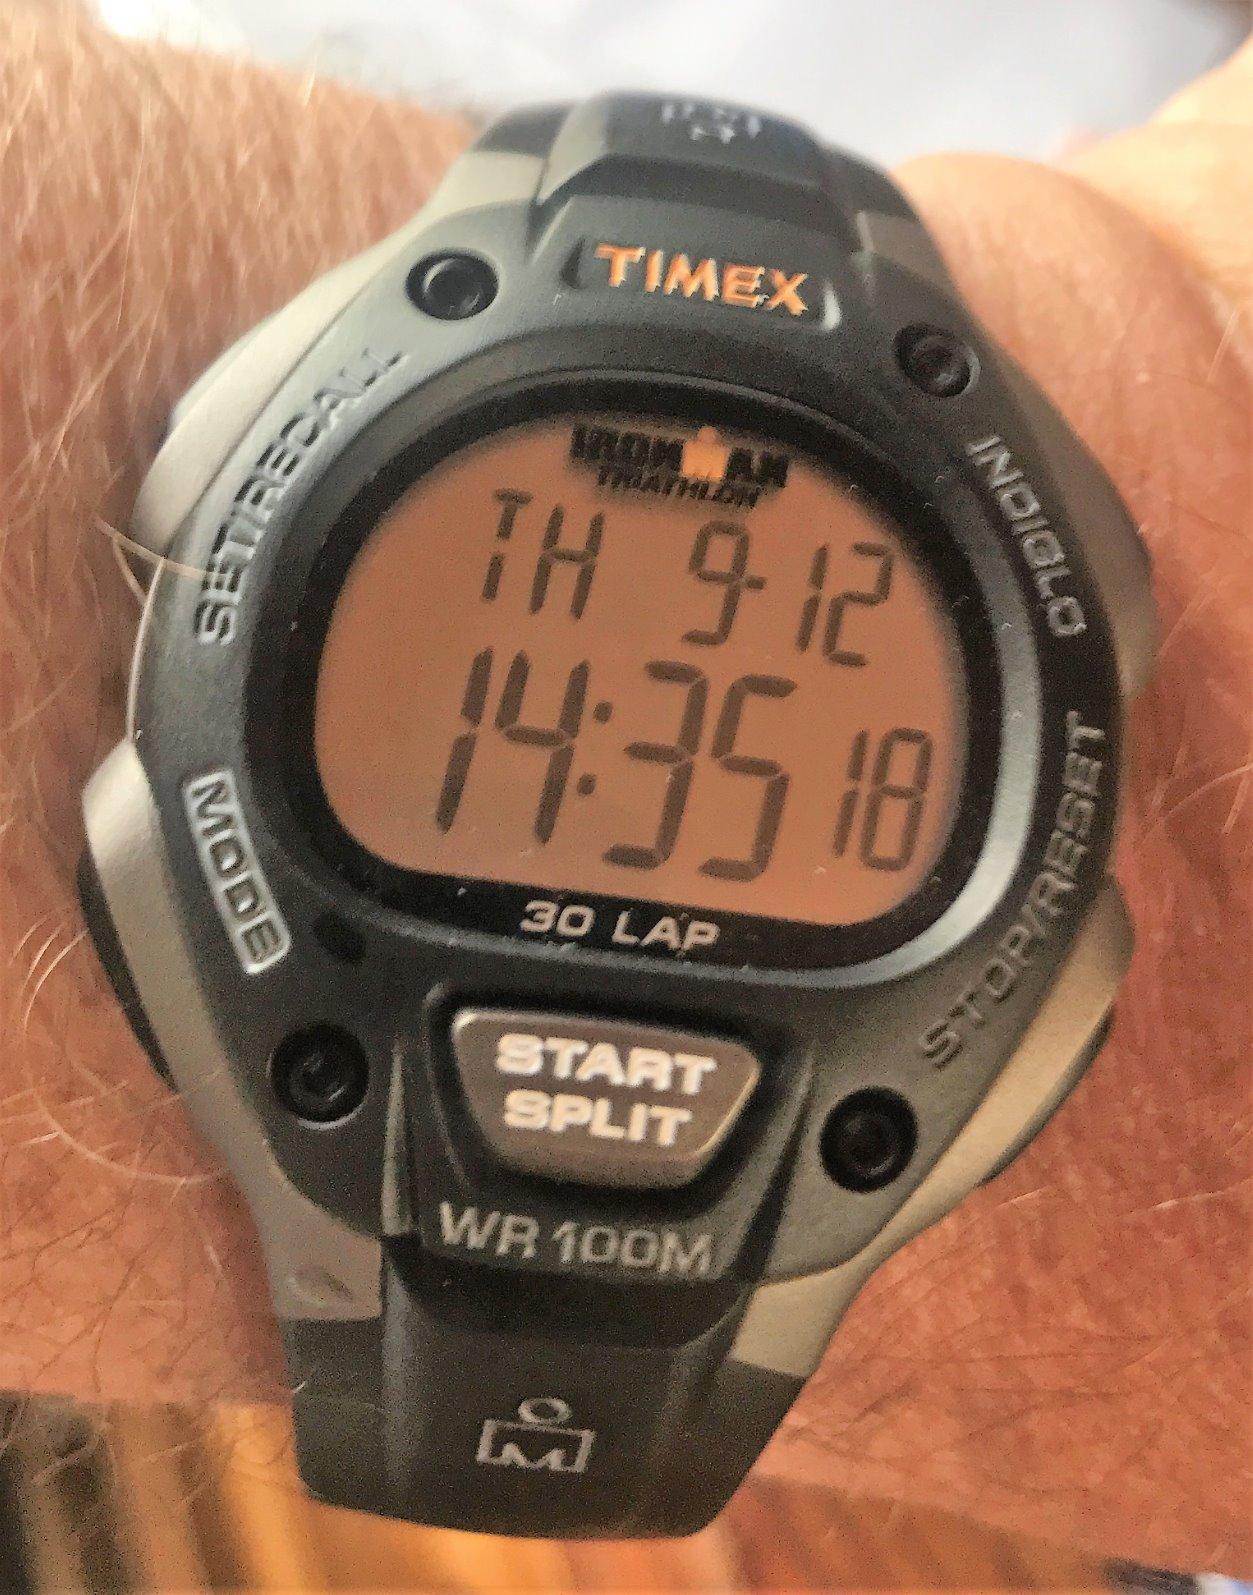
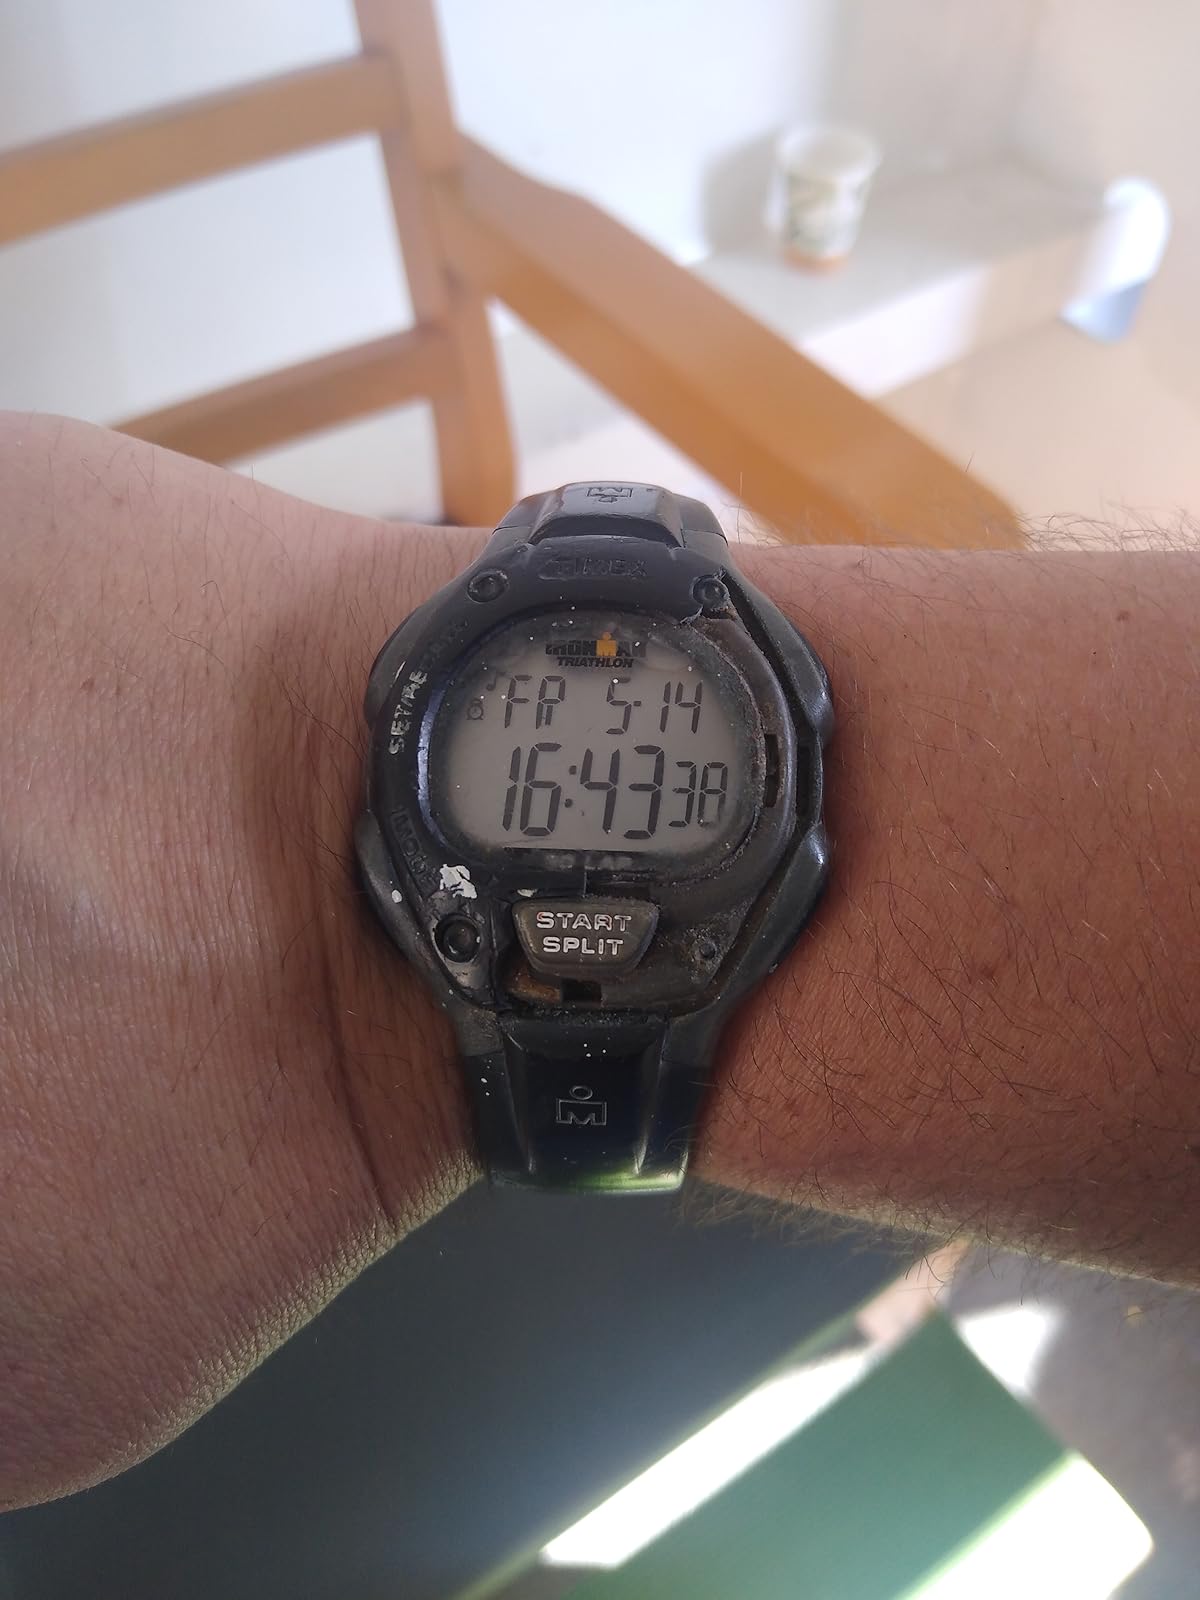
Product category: accessories_watch
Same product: yes